Naigamesha

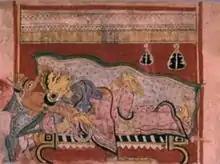
Naigamesha (left) looks over Mahavira's birth; the infant Mahavira is held in his mother's arms. Folio from the "Kalpa Sutra" (1450–1500).

According to the "Kalpa Sutra", Naigamesha, on the orders of the king of the gods Indra, transferred the embryo of the Tirthankara Mahavira from the womb of the Brahmin (priest class) woman Devananda to the Kshatriya (ruling caste) Trishala, who finally delivers Mahavira. According to the Śvetāmbara text "Neminanathacharita", which recalls the life of the Tirthankara Neminatha, Krishna – a cousin of Neminatha and generally venerated as Hindu deity – worships Naigamesha to beget a son from his second wife Satyabhama; a son who equals his first-born Pradyumna, from his first wife Rukmini. Other texts portray Satyabhama praying to the deity.